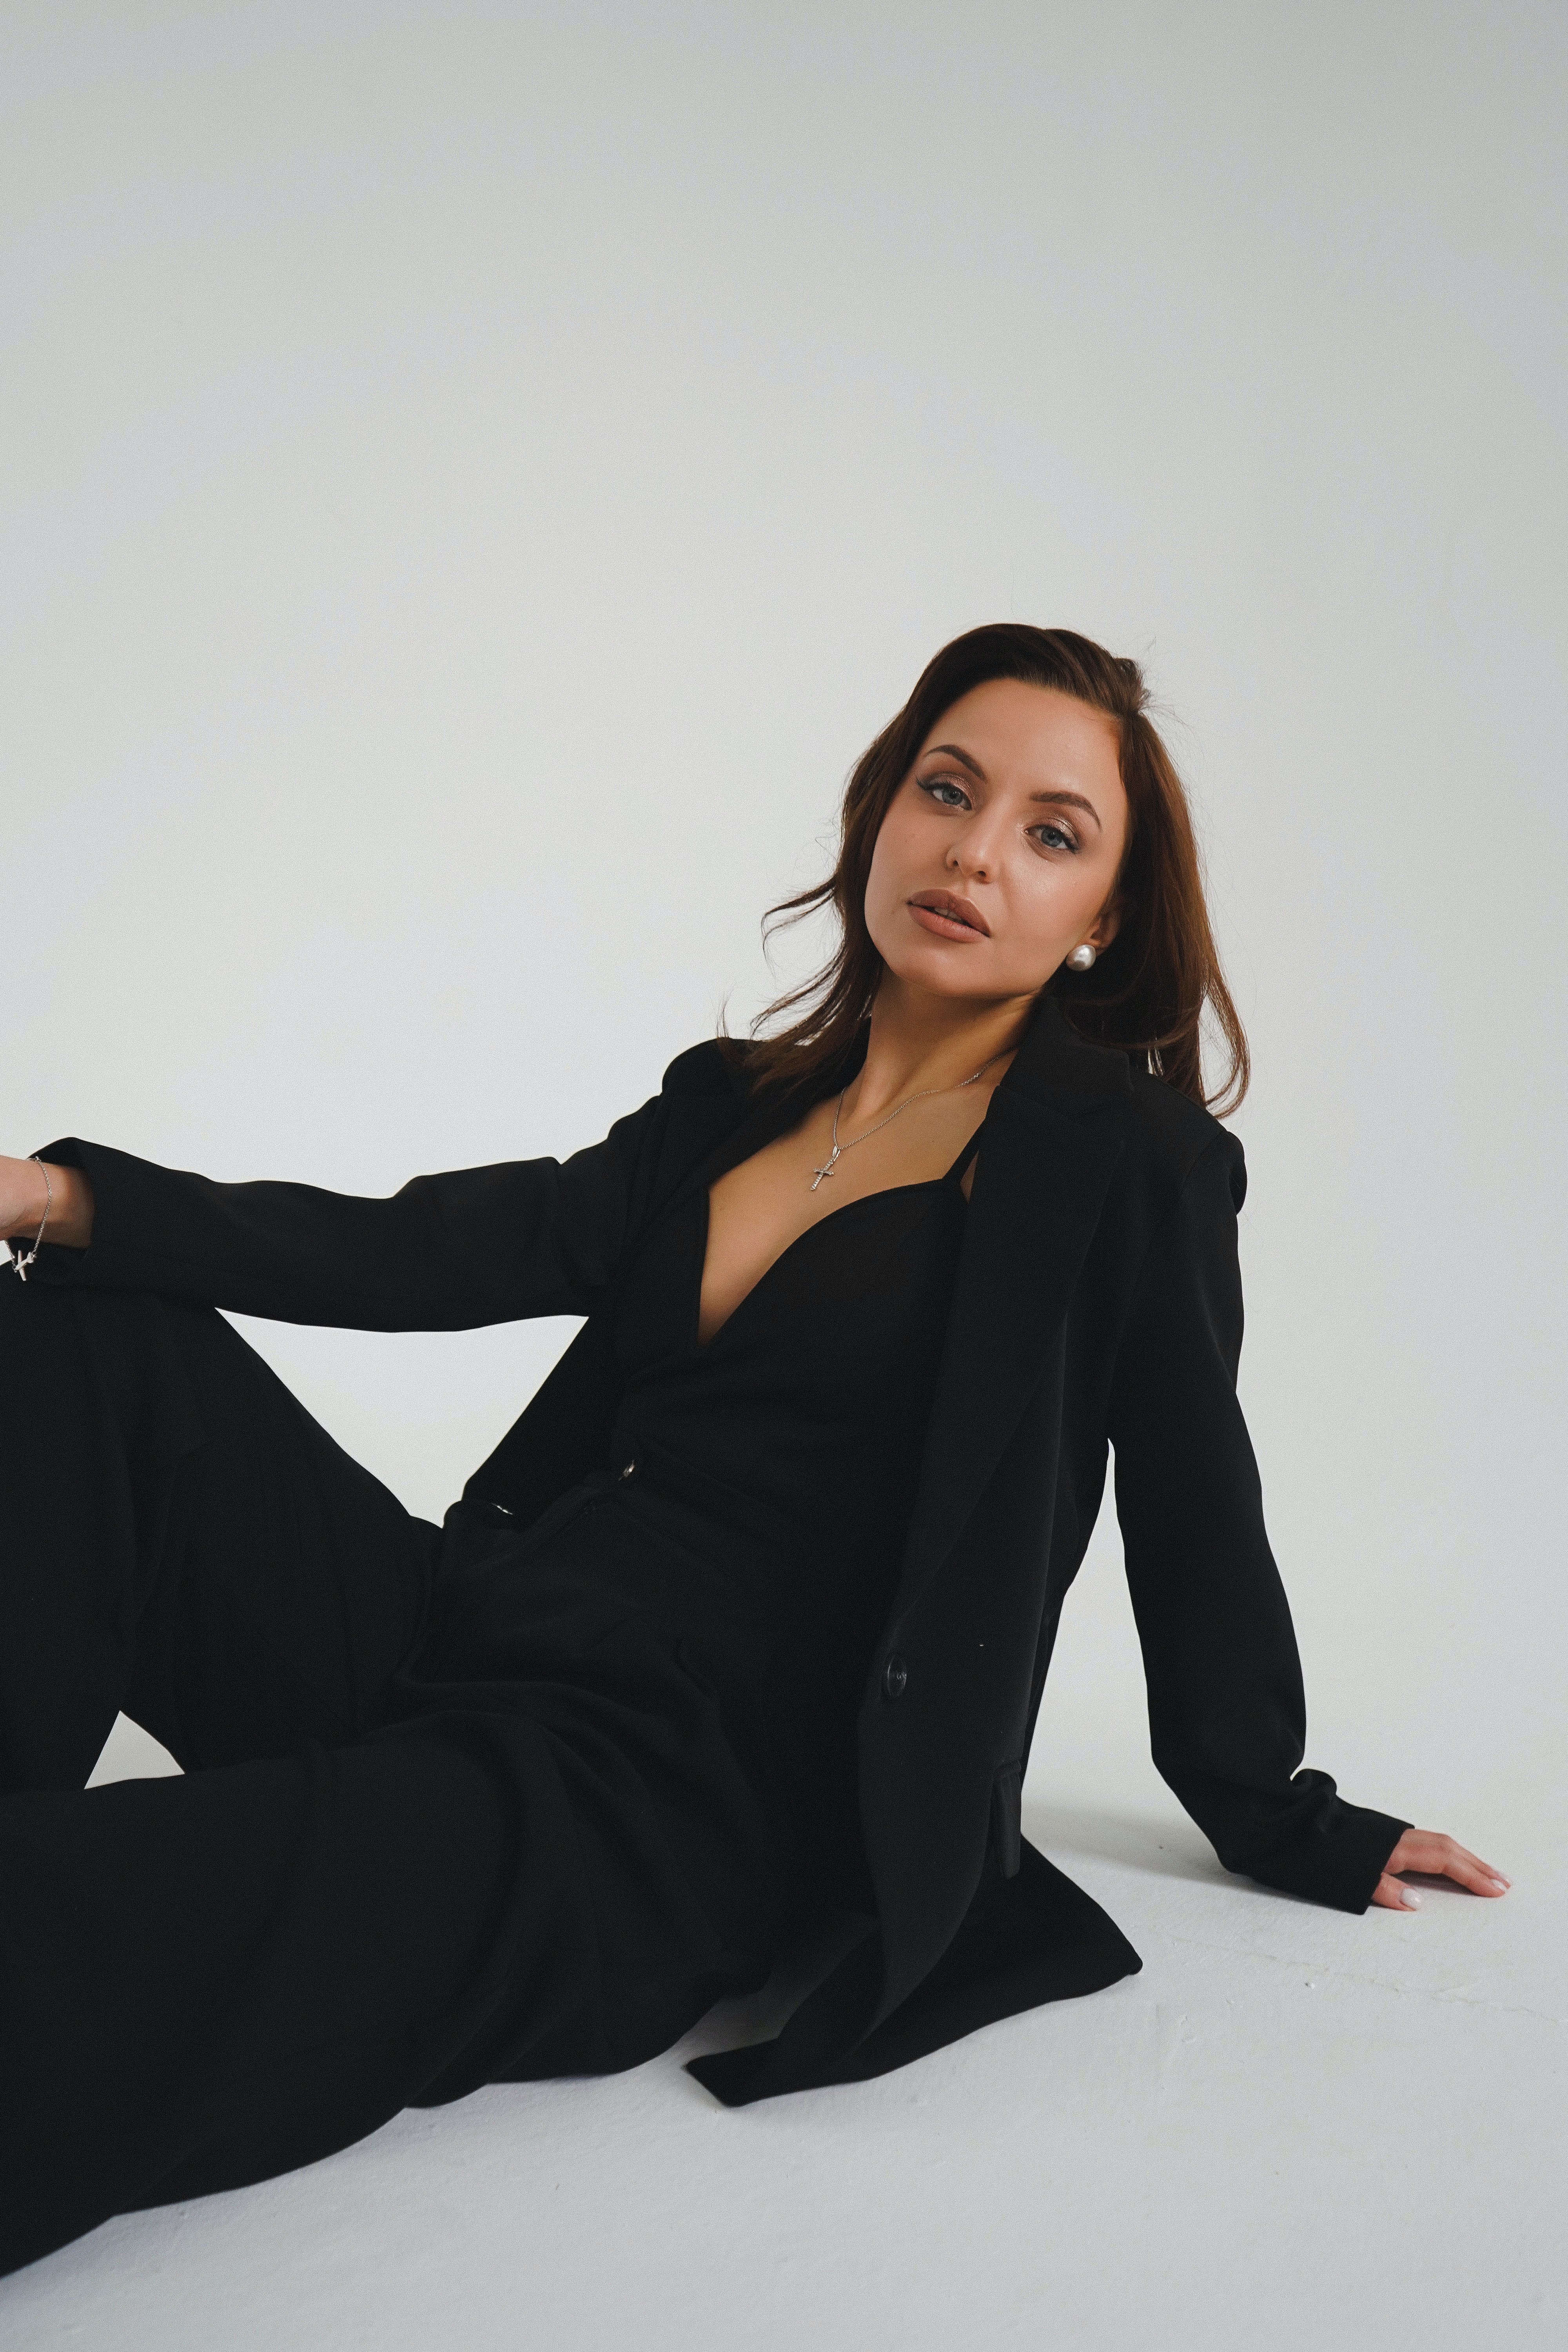
woman, shoe, arm, shoulder, leg, flash photography, neck, sleeve, gesture, comfort, thigh, knee, finger, waist, fashion design, black hair, blazer, formal wear, fashion model, long hair, human leg, elbow, electric blue, sitting, event, brown hair, embellishment, thumb, photo shoot, art model, fashion accessory, portrait photography